Kerala sari

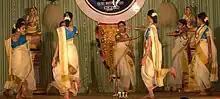
Thiruvathirakali dancers dressed in Kerala sari.

It is worn as a garment that closely resembles the "mundum neriyathum" though it is not considered a true mundum neriyathum by classic definition. Traditional mundum neriyathum consists of a two-piece cloth, while Kerala sari is worn in a way to resemble navi drape using two-piece mundum neiyathum. Otherwise, the Kerala sari closely resembles the mundum neriyathum and is often worn by Malayali women as a quasi mundum neriyathum.